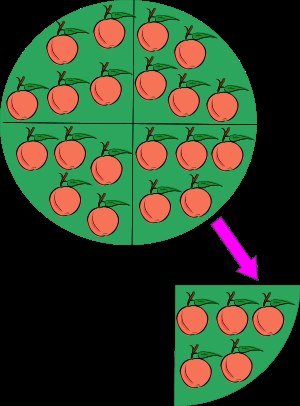
Division (matematik)
Illustration af divisionen: